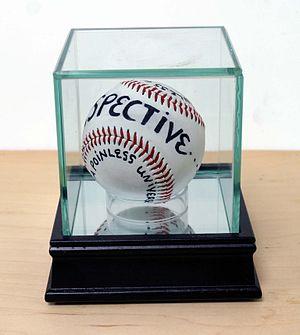
Allan Graham, né en 1943 à San Francisco en Californie, est un artiste américain contemporain. Il vit au Nouveau-Mexique. Son travail va de la sculpture à la peinture et la vidéo.